Mark Sanchez

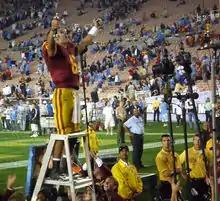
Sanchez, holding the sword of the USC drum major, salutes the fans after a victory in his final regular season game at rival UCLA.

In the season-opener at Virginia, Sanchez threw for a career-best 338 yards, completing 26-of-35 passes for three touchdowns and an interception. The Davey O'Brien Foundation named him the O'Brien Quarterback of the Week and his performance garnered early Heisman discussion. The Trojans suffered a stunning 27–21 loss against Oregon State on September 25. By the end of the season, the Trojans' lone loss was enough to remove them from contending for the BCS National Title and instead they were to play in the Rose Bowl against Penn State. The Trojans defeated the Nittany Lions 38–24. Sanchez won the 2009 Rose Bowl Most Valuable Player award for his performance on offense; his 413 passing yards ranked second in the history of the Rose Bowl and fourth in Trojan history. With Sanchez starting all 13 games, the Trojans ended the season 12–1 and ranked number two in the Coaches' Poll and number three in the AP Poll. Sanchez finished the season with 3,207 yards passing, 34 touchdowns (second most in Trojan history, behind Leinart), and 10 interceptions.